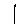
Label: 1